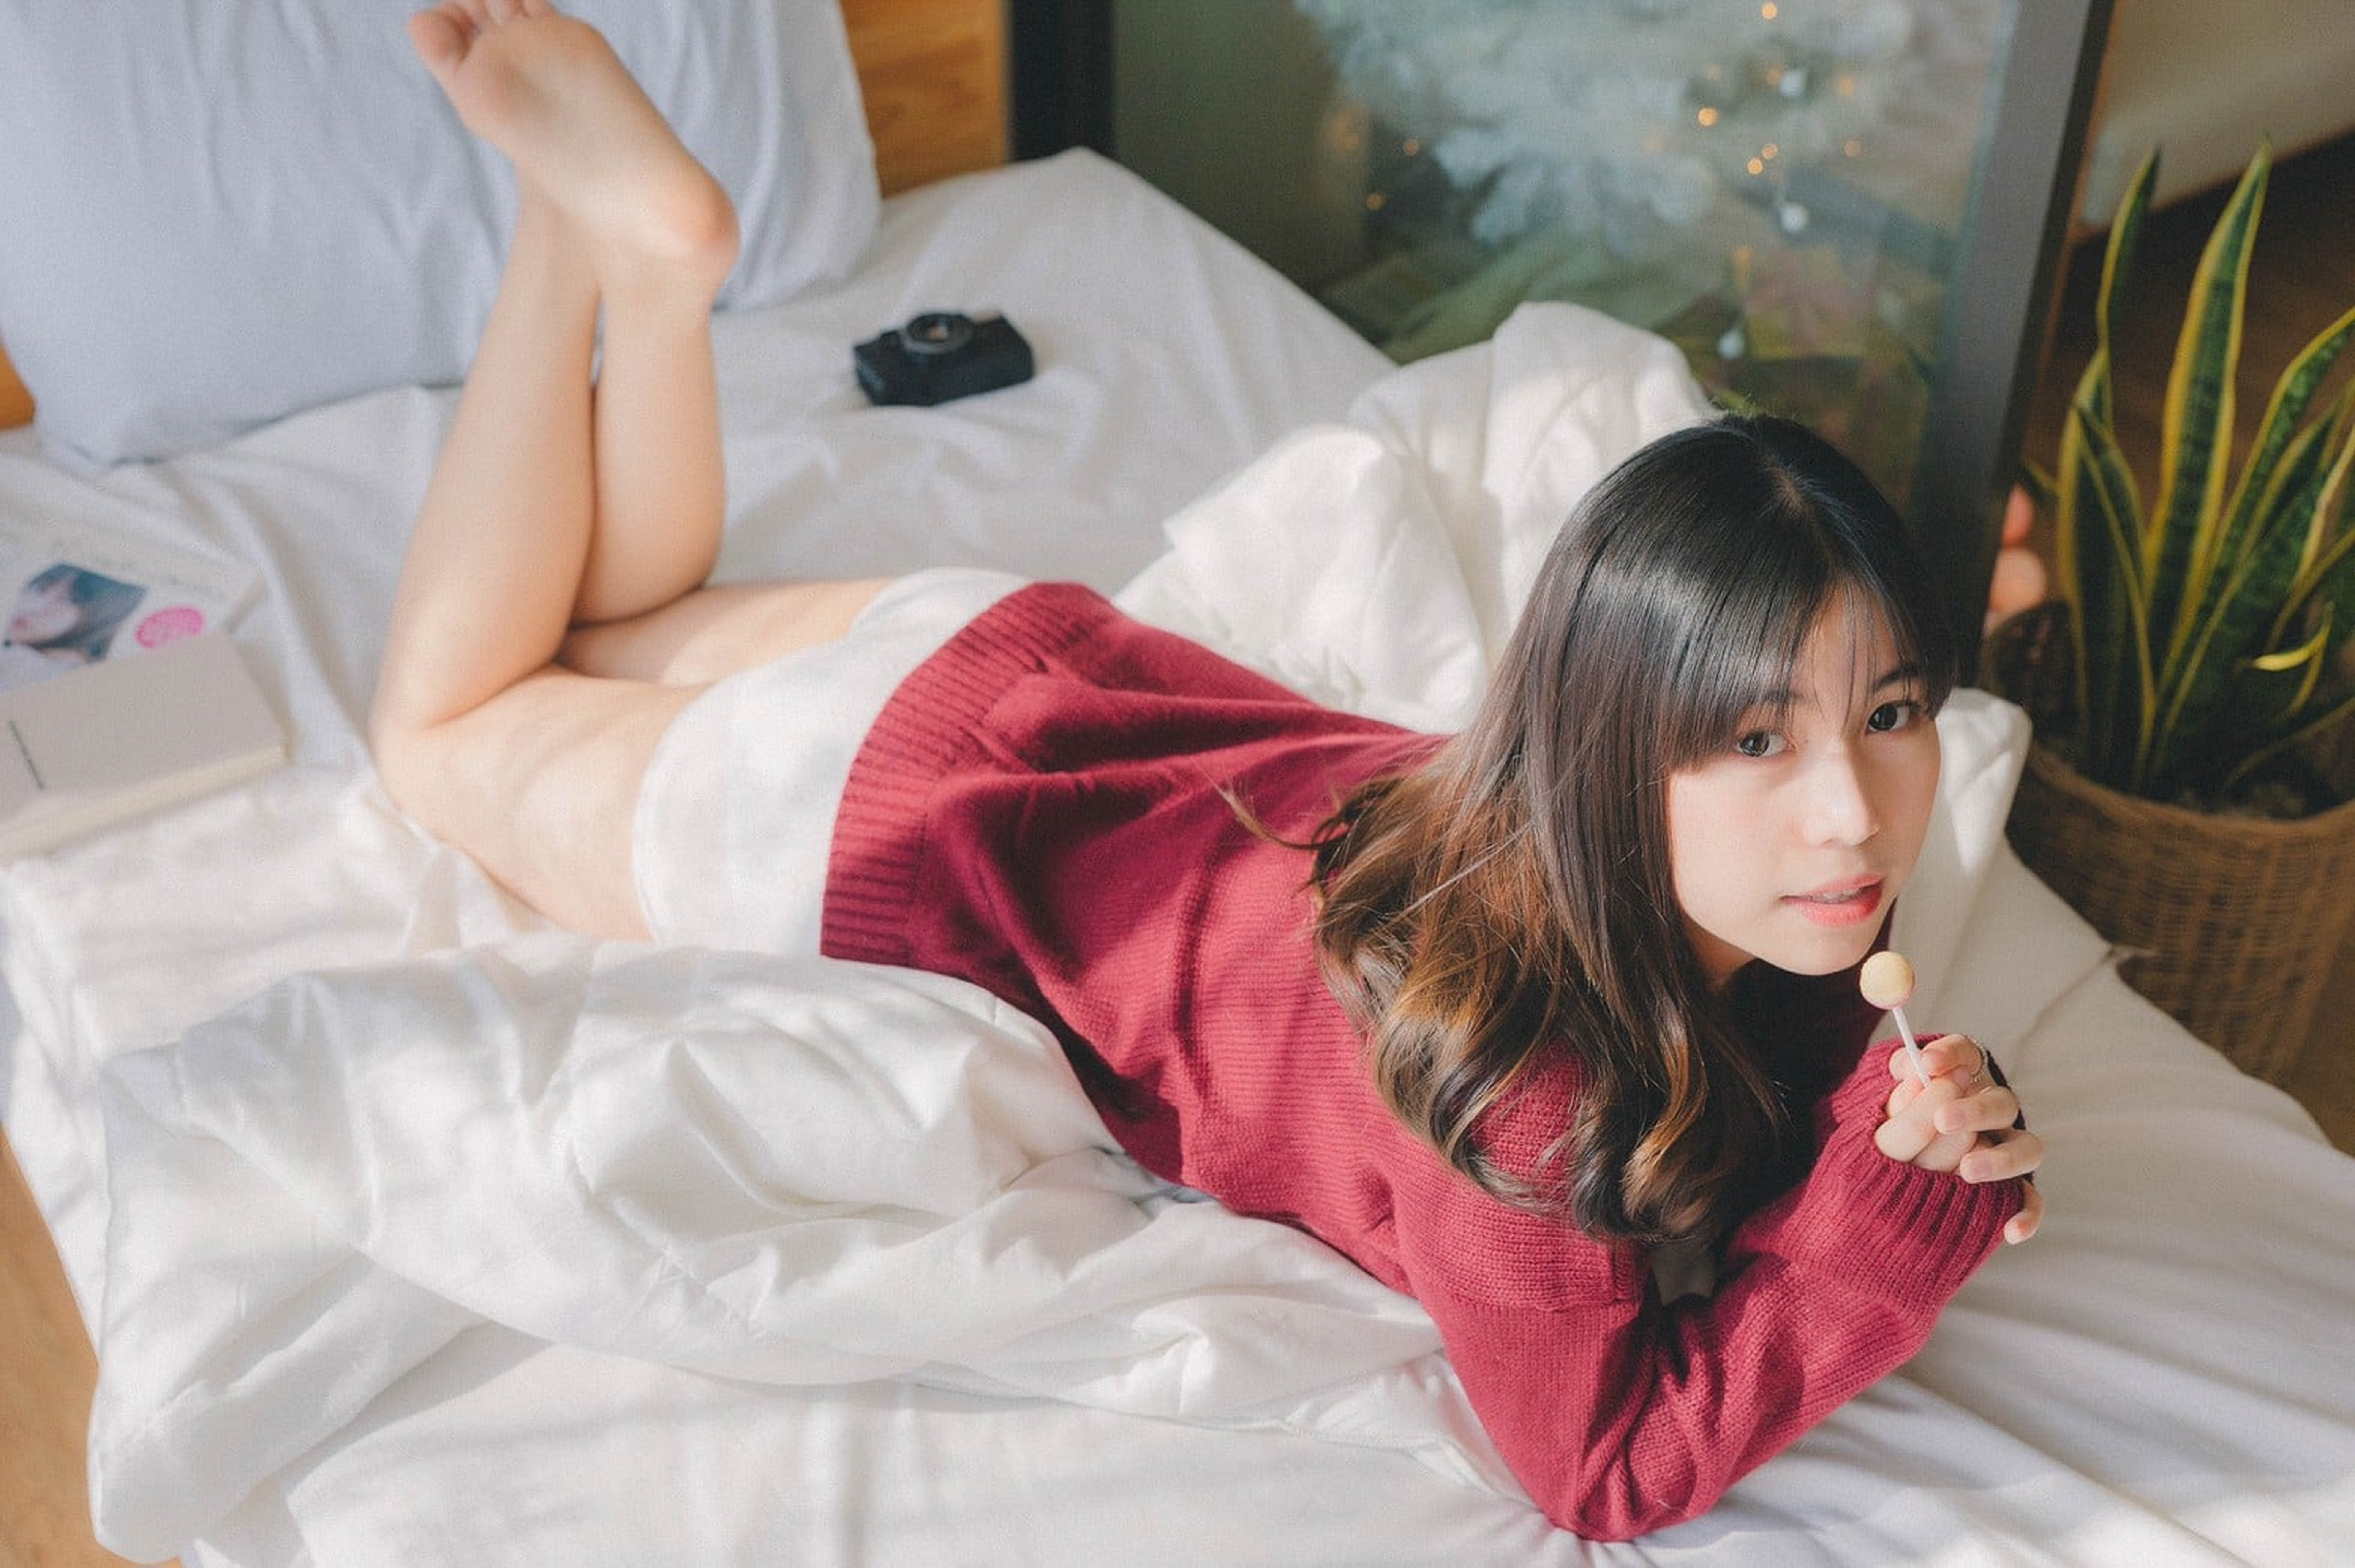
women, lady, model, person, photography, wallpaper, asian, lip, comfort, skin, textile, room, flowerpot, linens, beauty, bedding, bed sheet, bed, bedroom, long hair, houseplant, costume, photo shoot, pillow, blanket, flesh, japanese idol, mattress, gravure idol